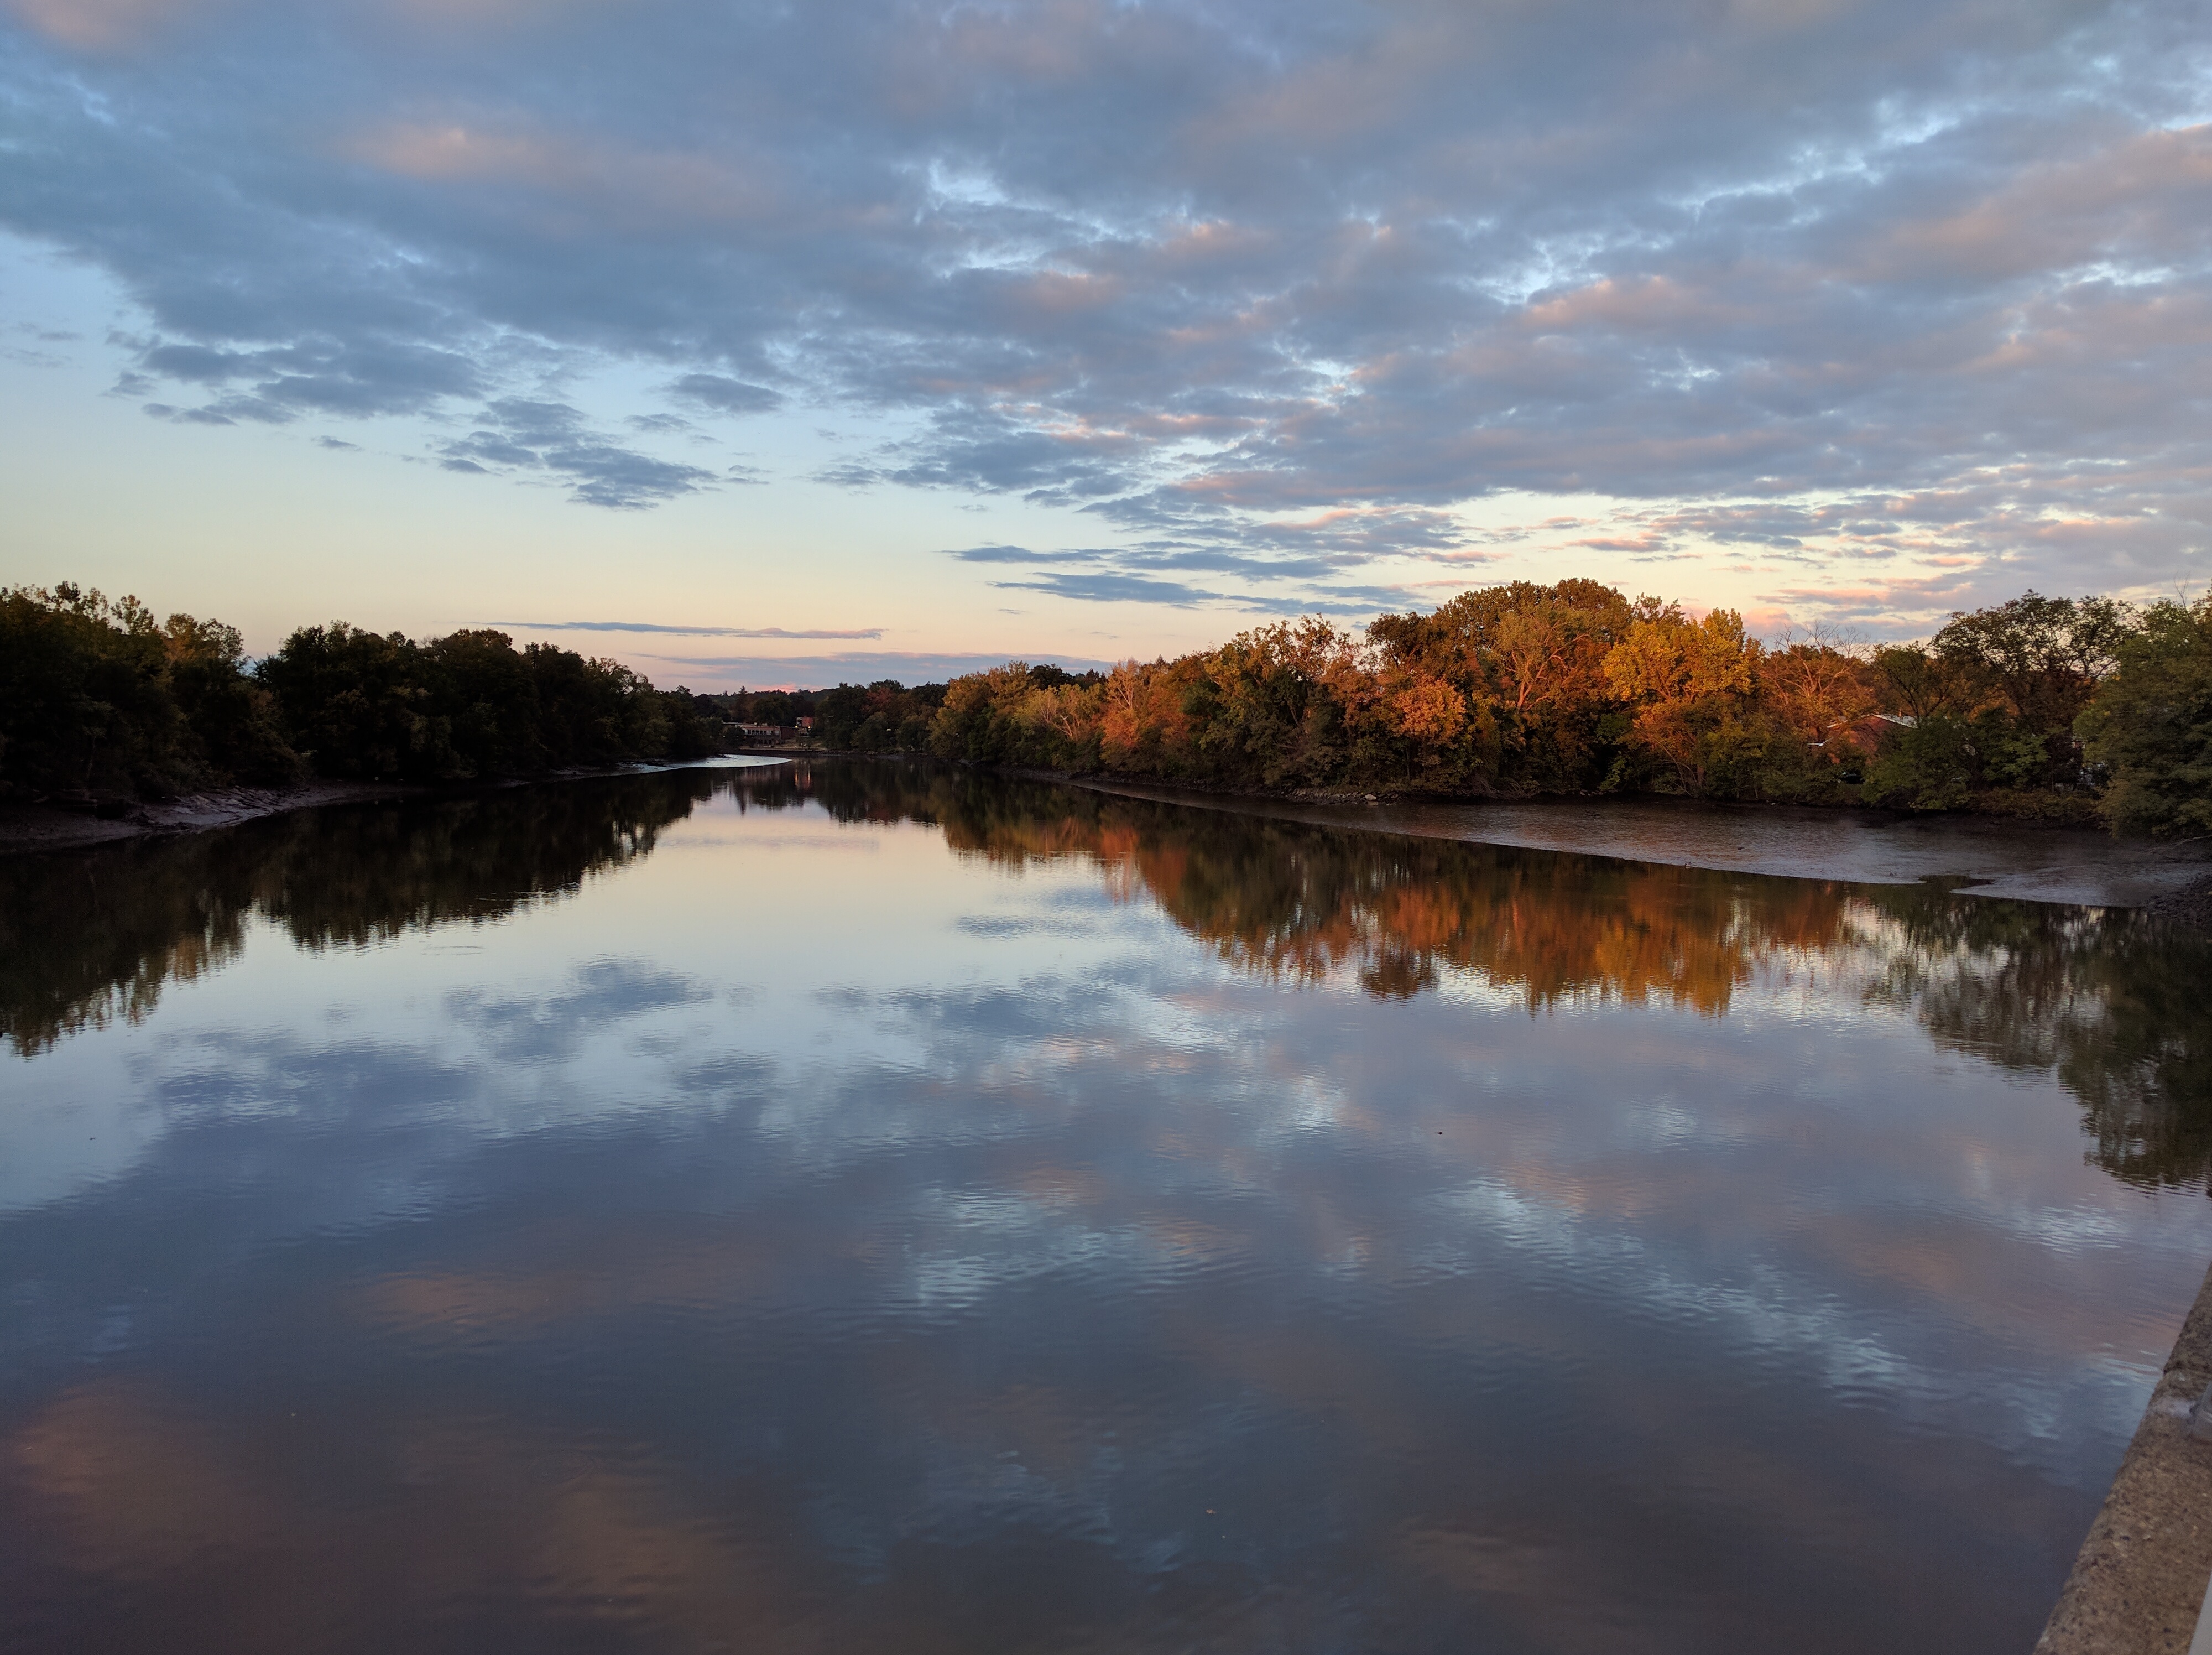
landscape, sea, tree, water, nature, marsh, wilderness, mountain, cloud, sky, sunrise, sunset, sunlight, morning, shore, lake, dawn, river, dusk, evening, reflection, autumn, reservoir, body of water, wetland, loch, natural environment, atmospheric phenomenon